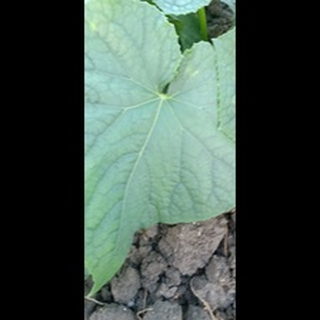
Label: healthy_cucumber